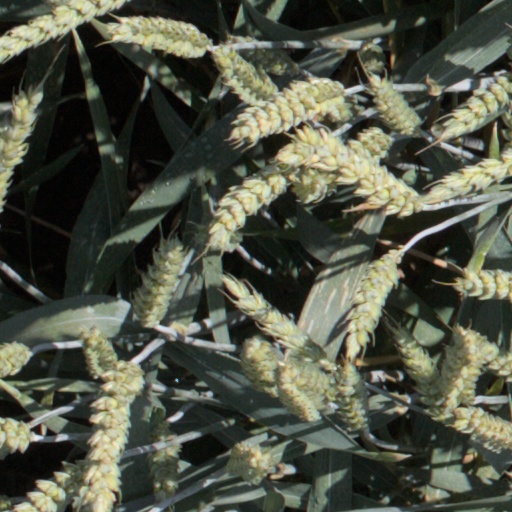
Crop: wheat